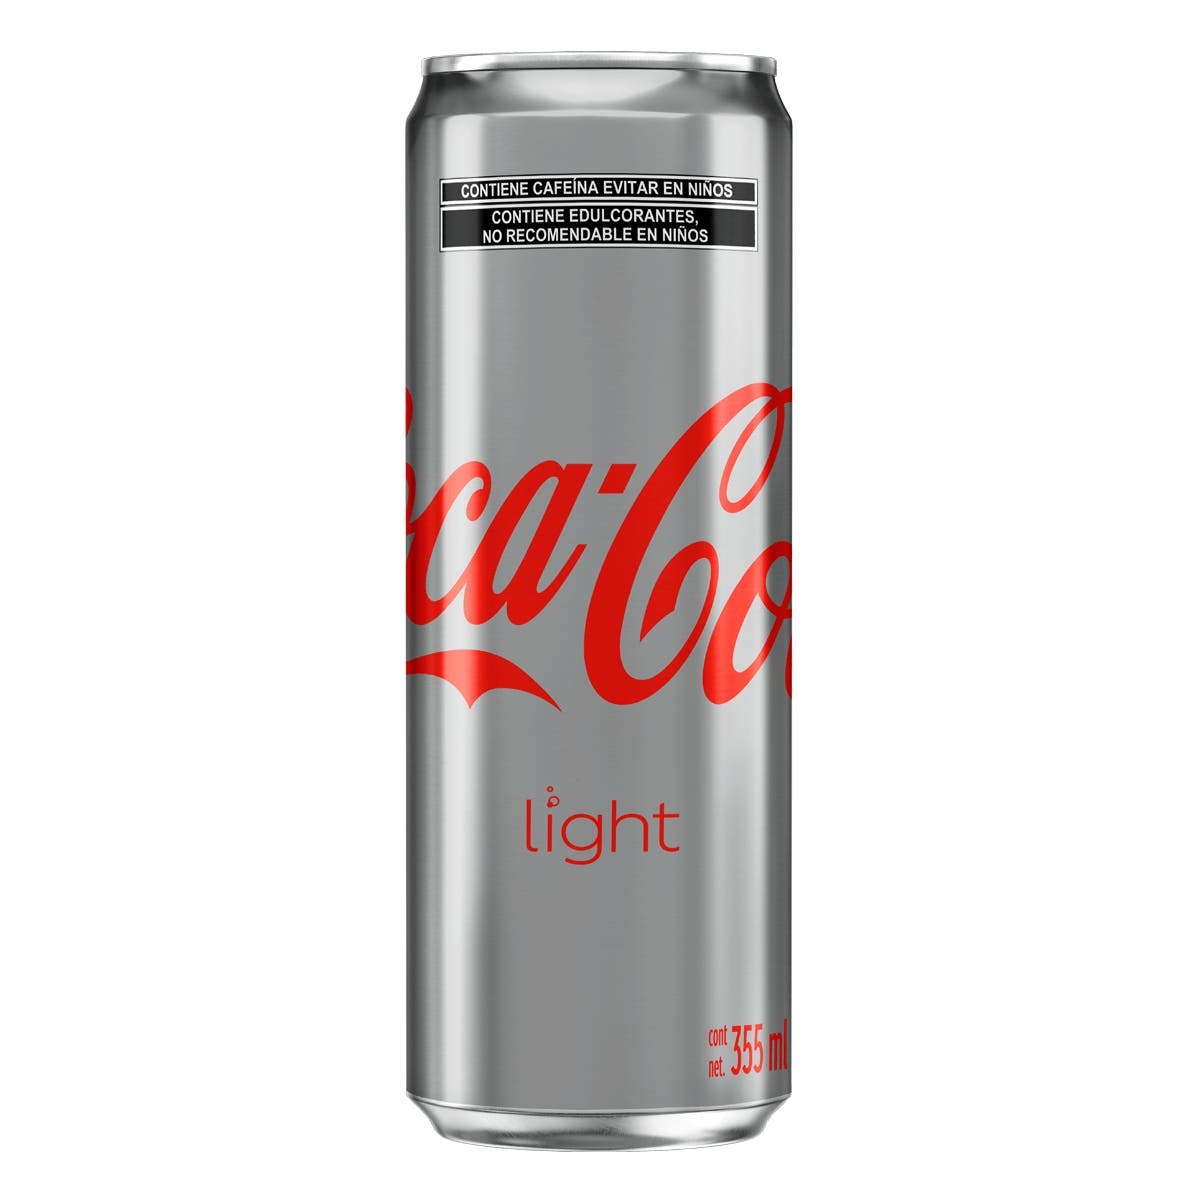
A Coca cola light soda in a 355-milliliters  can